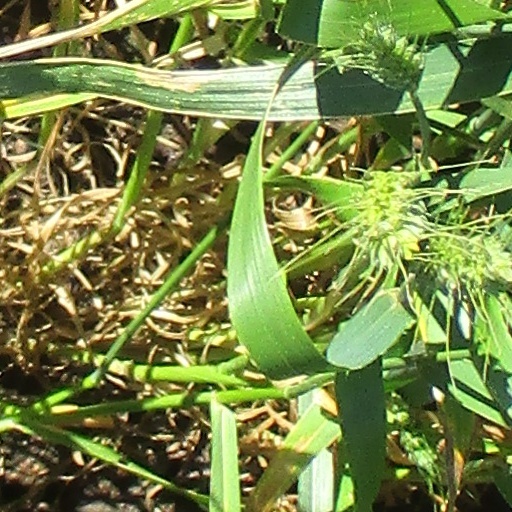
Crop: wheat